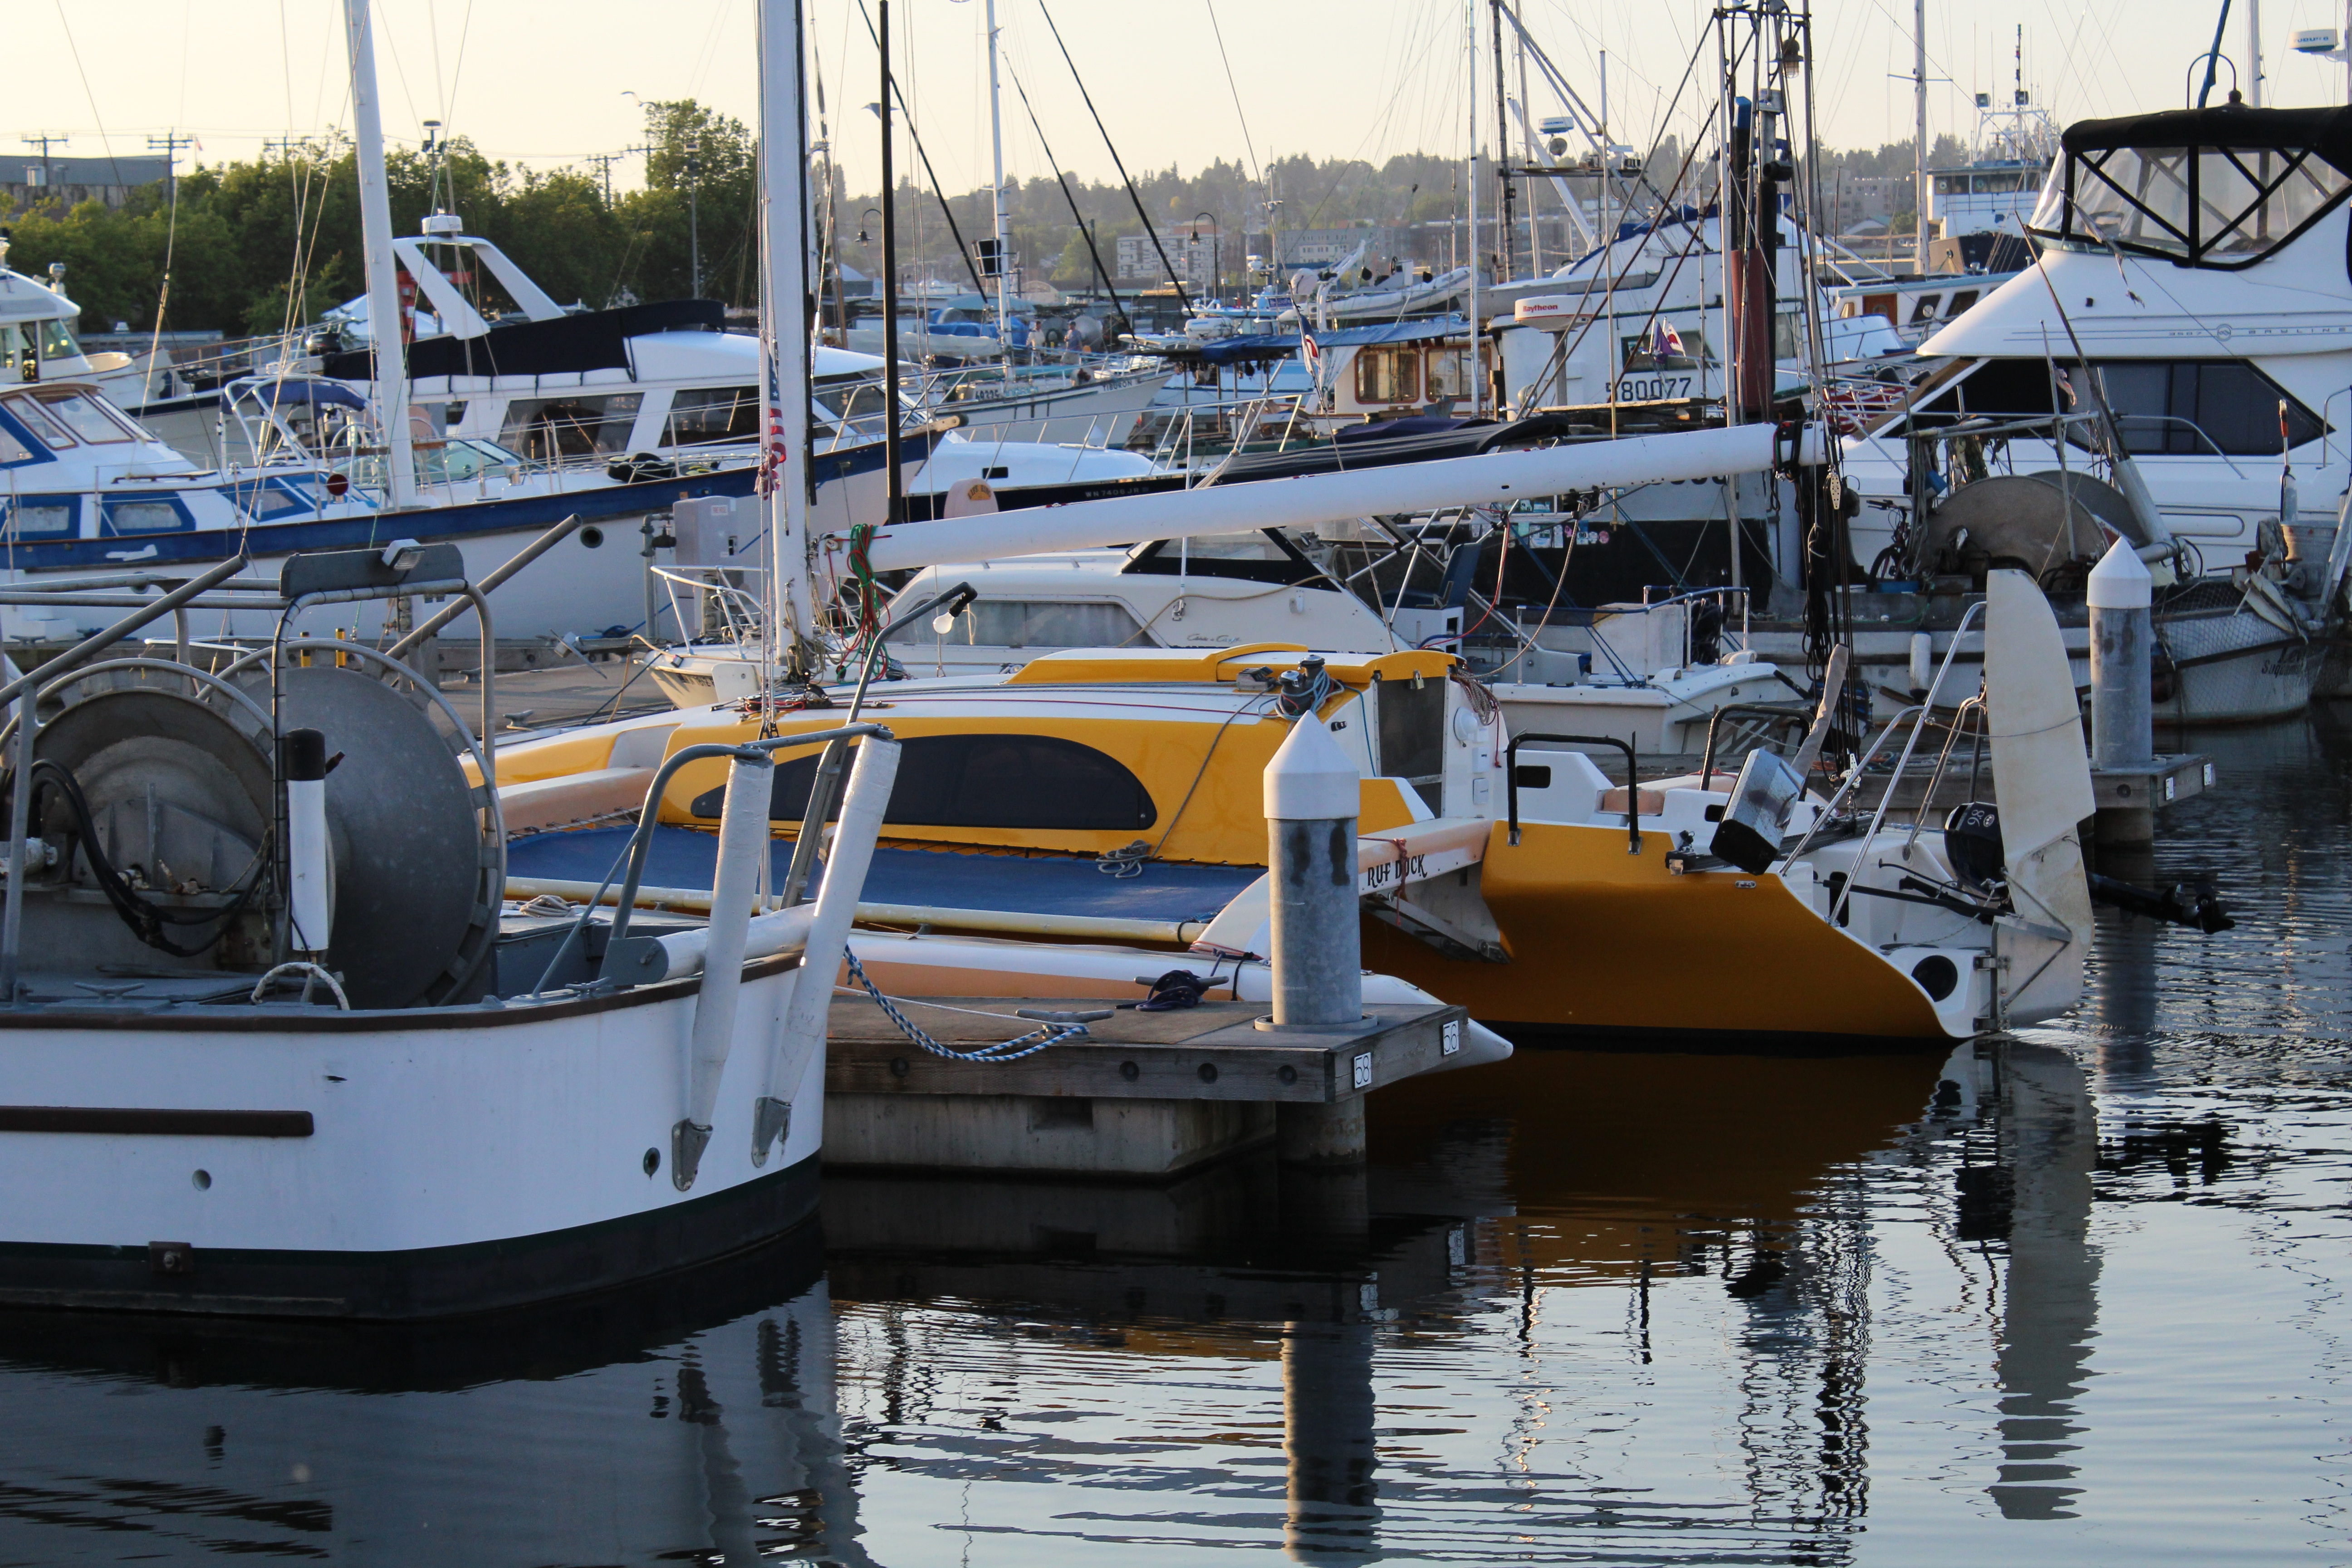
sea, dock, boat, vehicle, mast, yacht, harbor, marina, sailboat, watercraft, fishing vessel